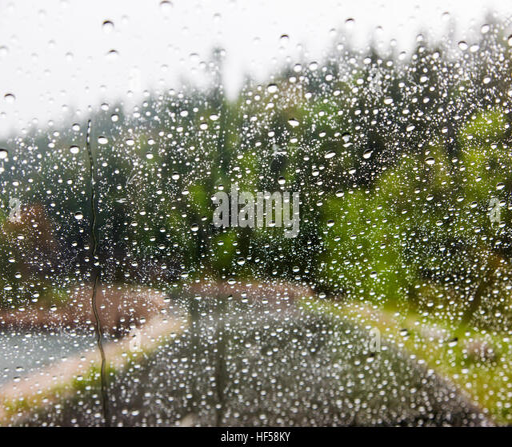
water droplets on the windshield of an automobile